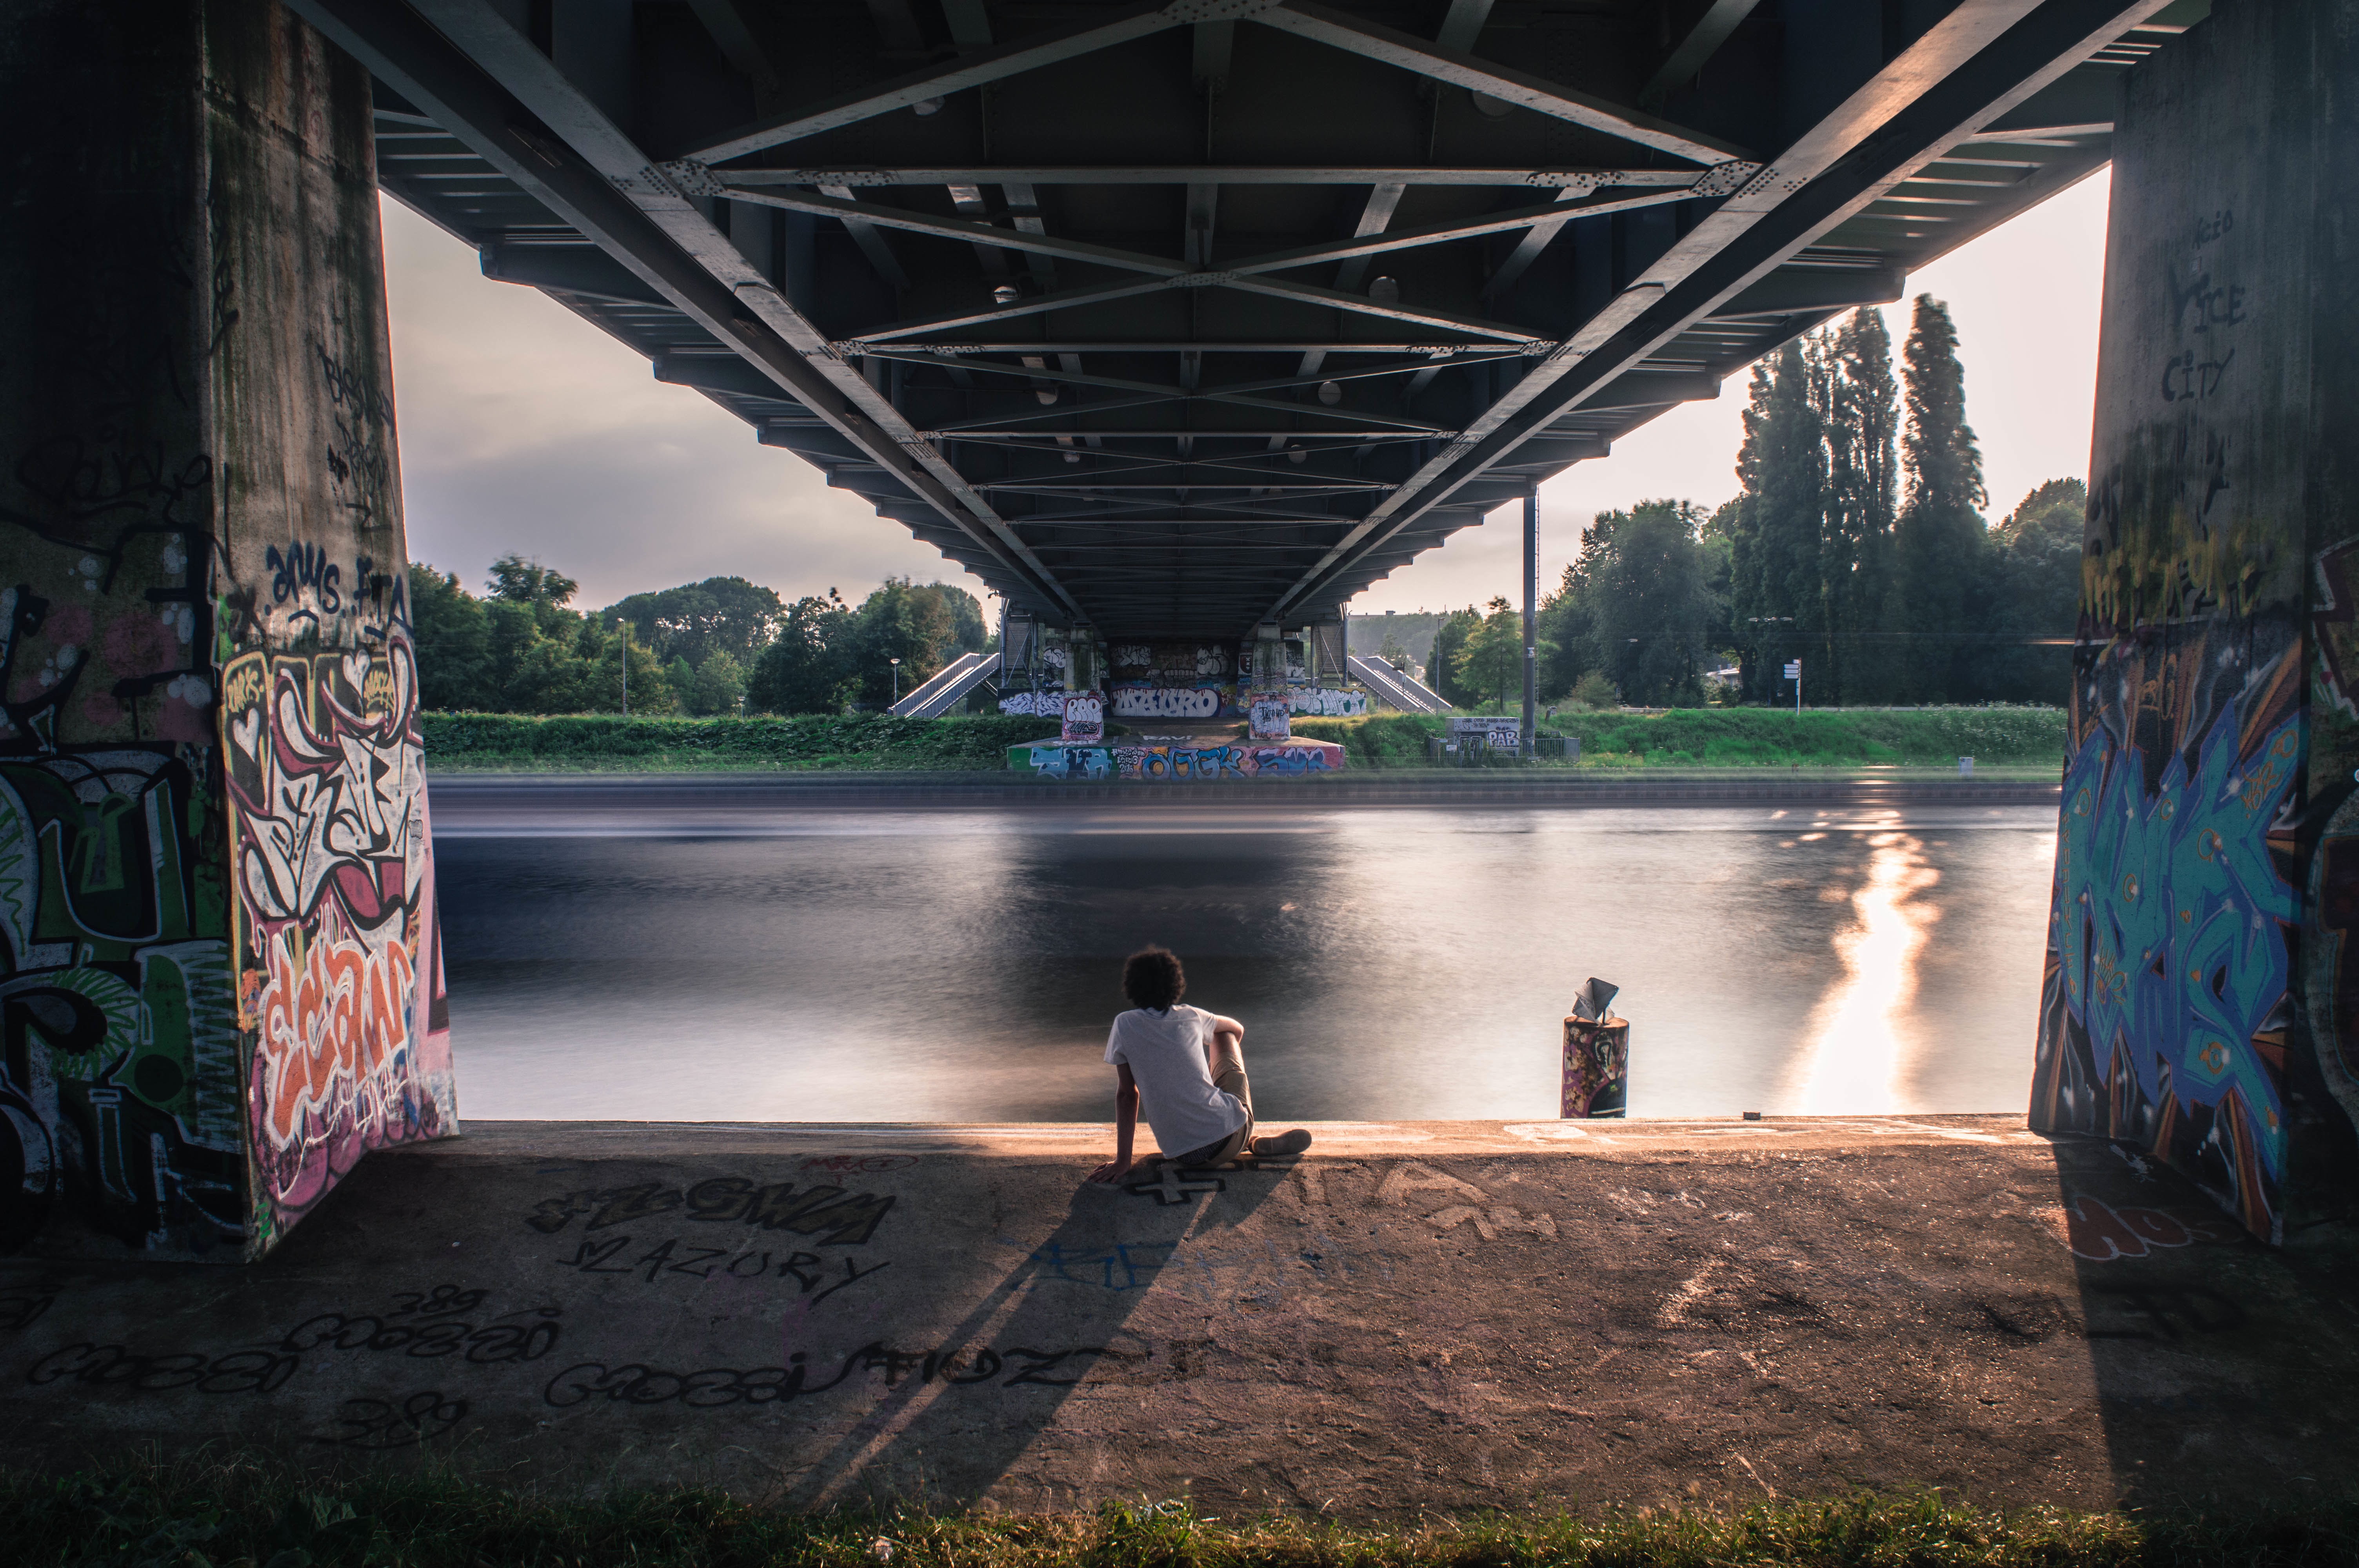
water, bridge, sunlight, reflection, urban area